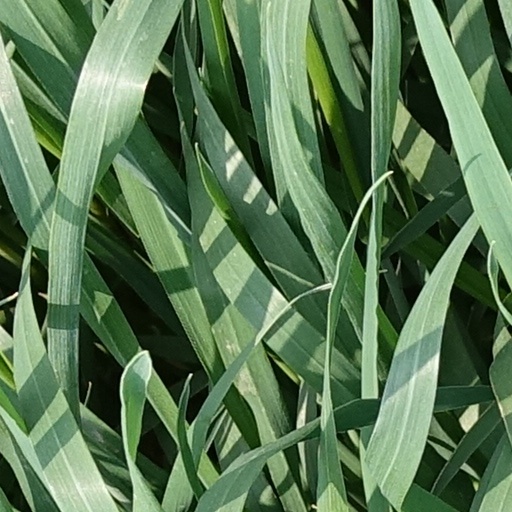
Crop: wheat